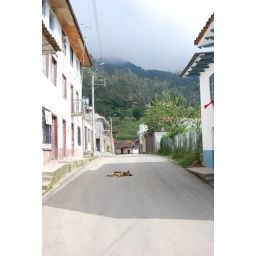
This dog plopped down in the street just before I took the  picture.